Tenerife

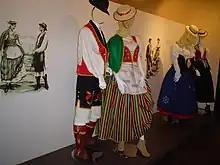
Traditional costume

Since tourism dominates the Tenerifan economy, the service sector is the largest. Industry and commerce contribute 40% of the non-tourist economy. Agriculture contributes less than 10% of the island's GDP, but its contribution is vital as it also generates indirect benefits by maintaining the rural appearance of the island and supporting Tenerifan cultural values.